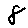
Label: 8